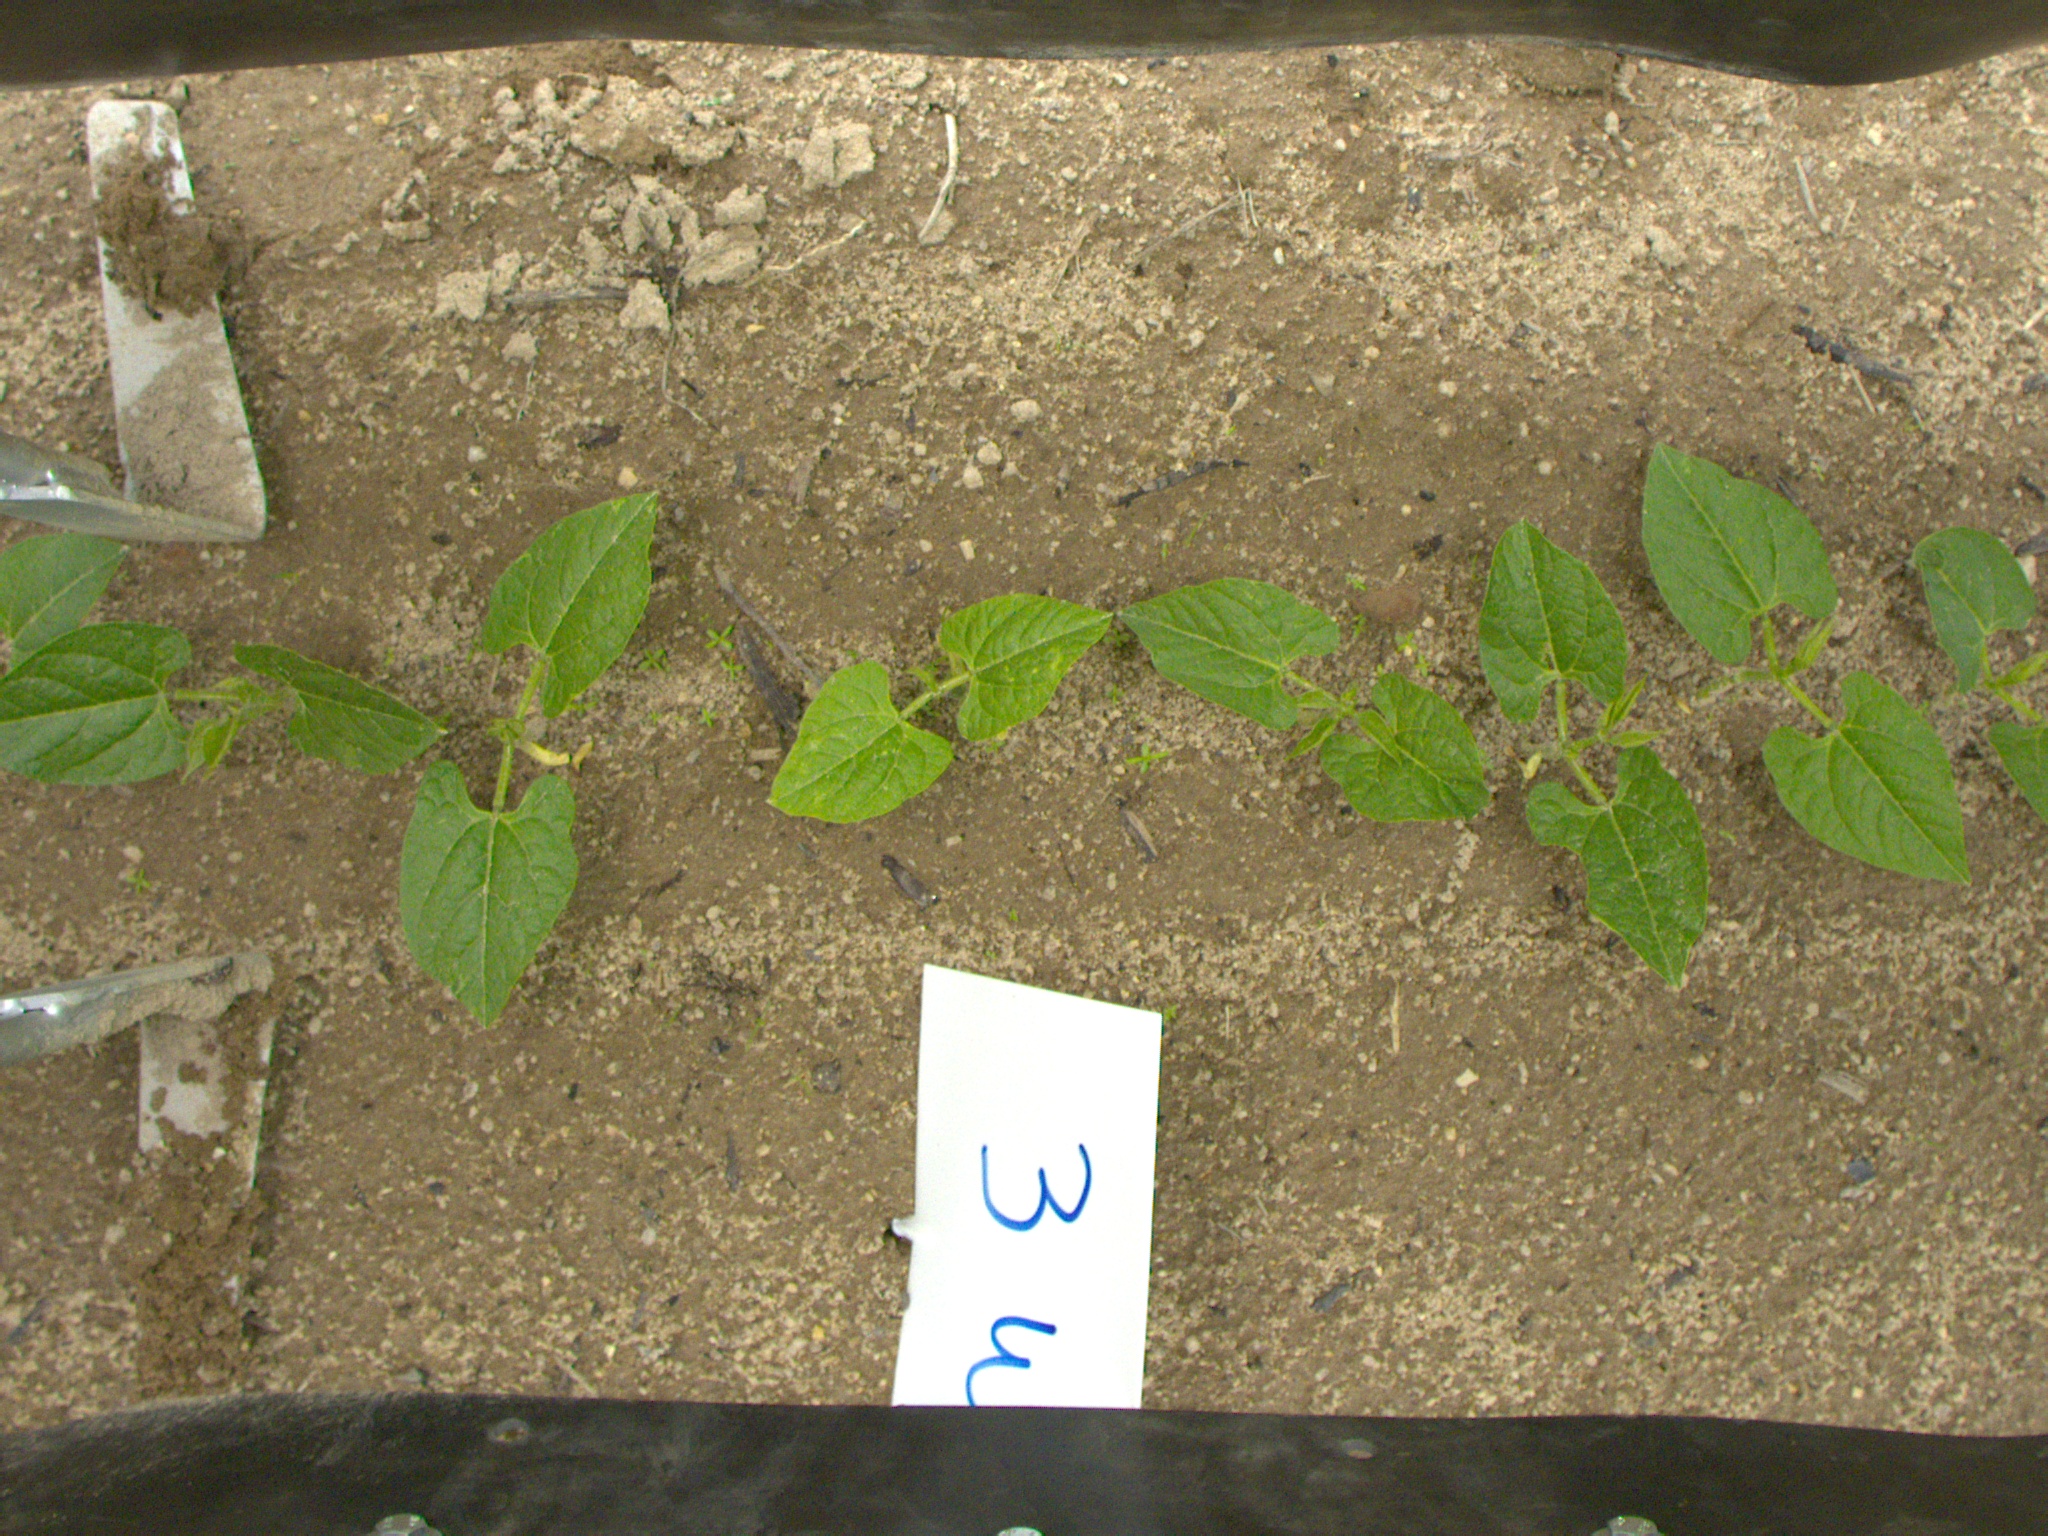
Crop: bean
Objects: bean, bean, bean, bean, bean, bean, bean, stem_bean, stem_bean, stem_bean, stem_bean, stem_bean, stem_bean, stem_bean